Chad Brown (minister)

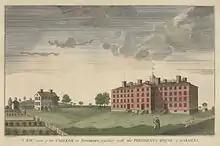
Chad Brown's original plot of farm land was located on the site of what became Brown University's University Hall

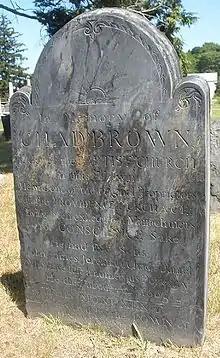

Reverend Chad Brown I (also known as Chaddus Browne) (c. 1600–1650) was one of the first ministers of the First Baptist Church in America and one of the earliest proprietors of Providence Plantations. He was also the progenitor of the Brown family of Rhode Island, known for its association with Brown University.